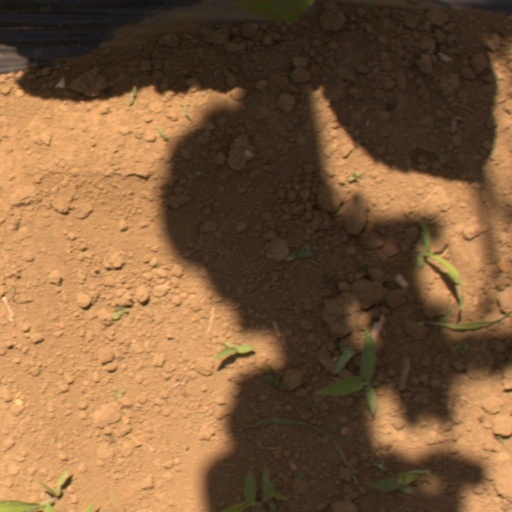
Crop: Jerusalem artichoke